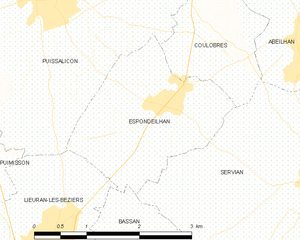
Carte de la commune française de code INSEE 34094 - Espondeilhan
Espondeilhan est une commune française située dans le département de l'Hérault, en région Occitanie.